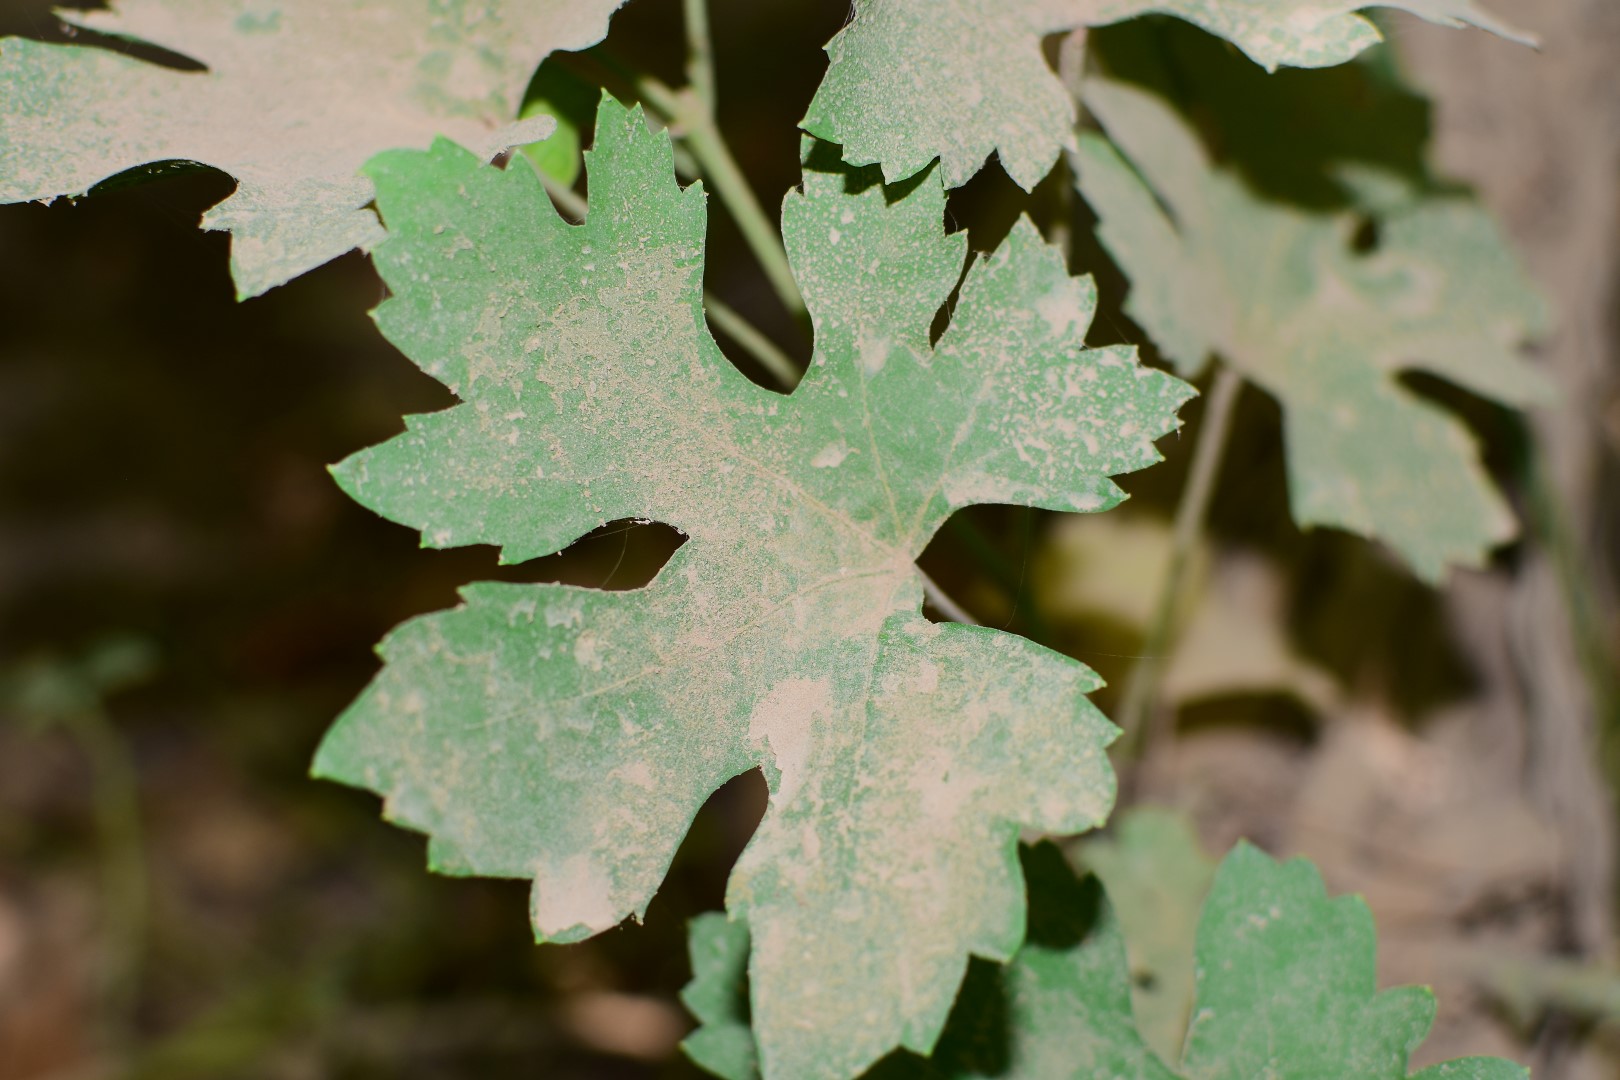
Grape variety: Riasi